Płock Diadem

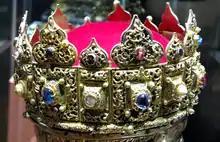
Płock Diadem, Ducal Crown attributed to Konrad I of Masovia.

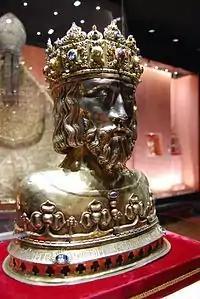
Reliquary of St. Sigismund.

The Płock Diadem is a reliquary crown held in the city of Płock, in central Poland. It was created in the beginning of the 13th century probably in Hungary and was brought to Poland in the Middle Ages. This filigree diadem is wrought of extremely pure gold and set with sapphires, rubies, almandines and pearls.